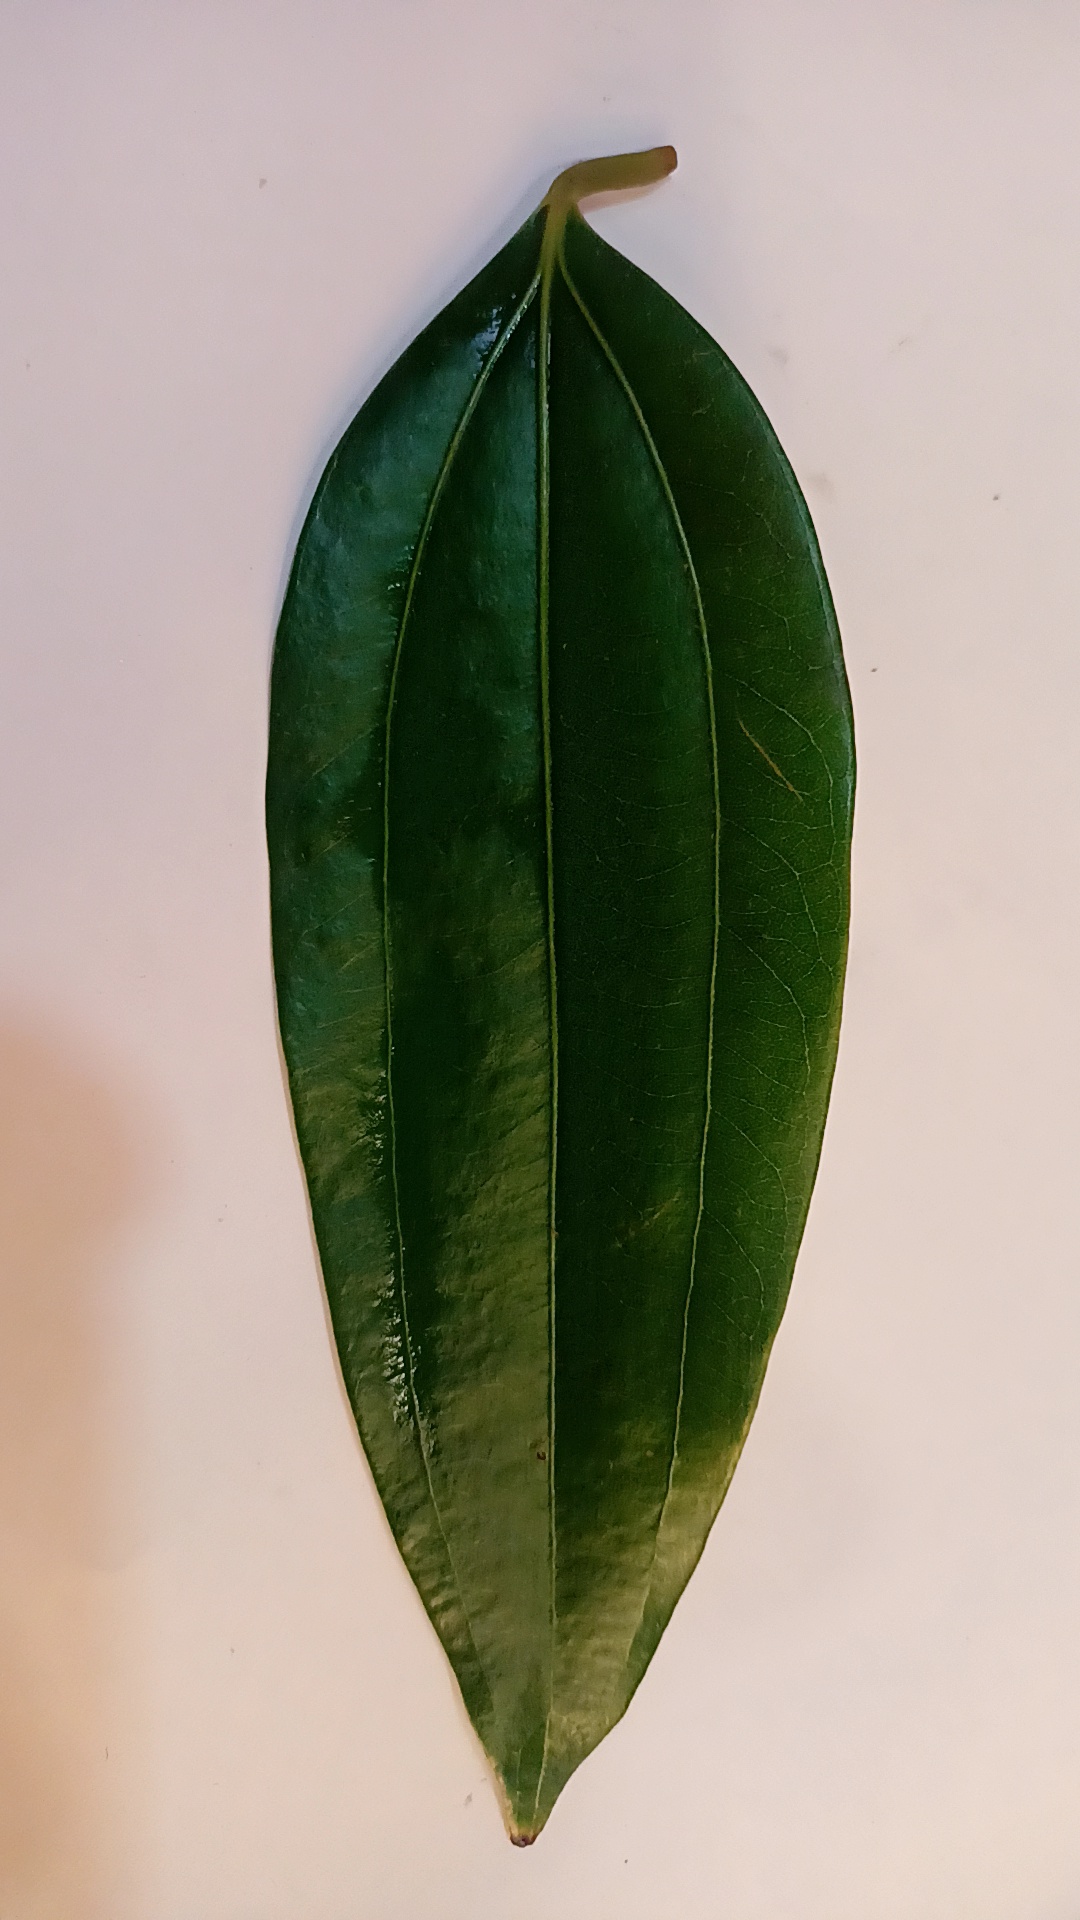
Label: Healthy